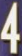
Number: 4